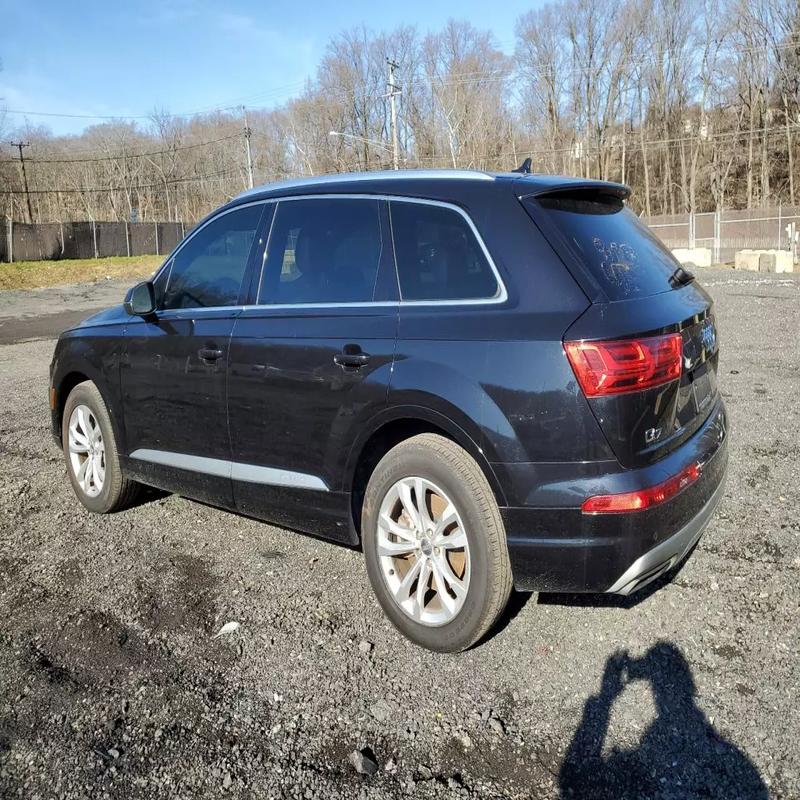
Aucun dommage détecté.
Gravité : aucun